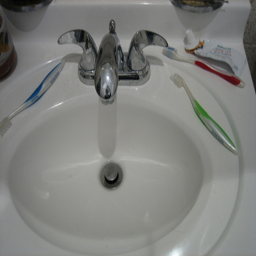
Toothbrushes and toothpaste sitting on a white sink.
An small sink with several tooth brushes on it.
A white sink has several toothbrushes sitting on its rim.
A bathroom sink with toothbrushes and paste on the edge.
A sink has a metal faucet and toothbrushes on the bowl.